Earl G. Matthews

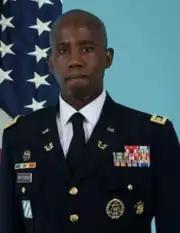
Earl G. Matthews as a Lieutenant Colonel (LTC), 2015, District of Columbia National Guard

In addition to his role as a civilian political appointee and White House staff member, Matthews concurrently serves as a Colonel (COL) within the United States Army, District of Columbia, National Guard (DCNG).